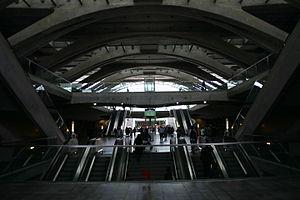
Station de train Oriente à Lisbonne, Portugal